David Crowley (Wisconsin politician)

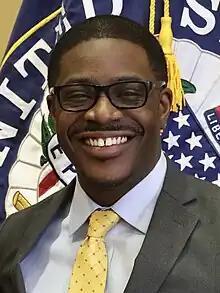
Crowley in 2023

David C. Crowley (born May 14, 1986) is an American politician and the current county executive of Milwaukee County, Wisconsin, since May 2020. He is the first African American to serve as the county's top official, and also the youngest (having taken office at age 33). He previously served 3 years in the Wisconsin State Assembly, representing the west side of the city of Milwaukee from January 2017 to June 2020.